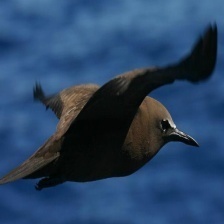
Species: BROWN NOODY
Scientific name: ANOUS STOLIDUS